Government incentives for plug-in electric vehicles

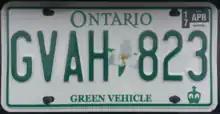
Design of the Ontario Green Vehicle License Plate

Quebec began offering rebates of up to (~ ) beginning on January 1, 2012, for the purchase of new plug-in electric vehicles equipped with a minimum of 4 kWh battery, and new hybrid electric vehicles were eligible for a rebate. All-electric vehicles with high-capacity battery packs were eligible for the full rebate, and lower incentives were set for low-range electric cars and plug-in hybrids. Quebec's government earmarked (~ ) for the program, and the maximum rebate amount was set to be slowly reduced every year until a maximum of in 2015, but the rebates would continue until the fund runs out. There was also a ceiling for the maximum number of eligible vehicles: 10,000 for all-electric vehicles and plug-in hybrids, and 5,000 for conventional hybrids.